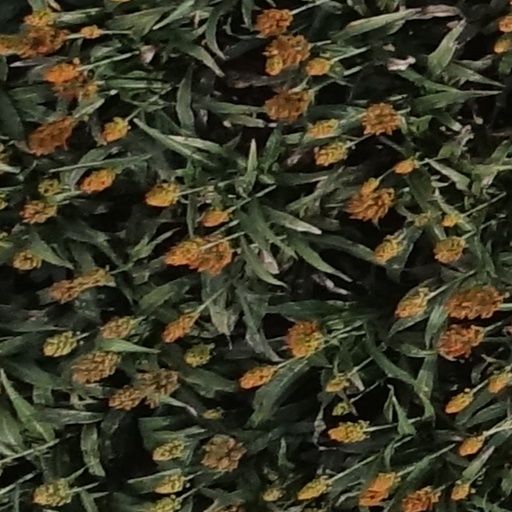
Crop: sorghum